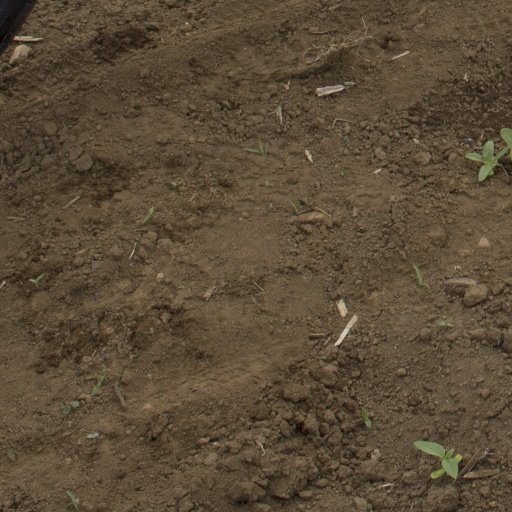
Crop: Jerusalem artichoke